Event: Nepal Earthquake
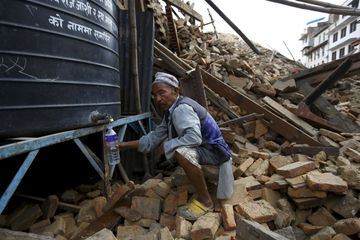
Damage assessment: damage